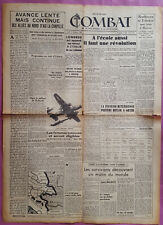
Label: paper